Barred owl

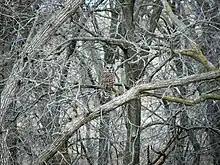
The barred owl usually makes its home in deciduous forests

The habitat used by barred owl is largely old deciduous, mixed forests and, occasionally, coniferous forests. Old growth forests are preferred due to more extensive potential nest sites, less lower-branch density to impede hunting (and perhaps superior structural complexity to aid hunting), greater security from mobbing and perhaps greater thermoregulation. They are often found in bottomland hardwood forests in the largest swath of the native breeding range, often (particularly from Virginia south and west) with deep, dark stands of oak, gum and cypress. Secondary habitat, often used during foraging forays in the south, are often oak savanna or cabbage-palm areas. Regardless of area, some variety of water is frequently present, including riparian areas or swampy ground. Closed canopy forests were preferred in a study from Oklahoma (62.8% of habitat used), followed by fallow agricultural fields (10.6%), wetlands (8.1%) and open terrain (6.2%). The latter three were visited during hunting forays, and wetlands and open terrain areas were not used outside of the breeding season. Along the Atlantic coast area from New England to New Jersey, barred owls are often found in mixed swamps areas with cedars, seldom wandering to adjacent wetlands or farmland. The species may be at home in wooded areas in mountainous regions. More upland wooded habitats, often in mixed woods containing hemlock, alder, poplar, pine and oak, are typical in the northern part of the range. A study in northern New Jersey found at least 15 species of both conifer and deciduous trees were routinely used for differing purposes. In Michigan, barred owl habitat usually consists largely of some combination of hemlock and maple trees, with mixed forest usage being use disproportionately to its prevalence in the environment. Large oak stands were preferred in Minnesota, a bit ahead of mixed forest and far ahead of white cedar swamps and other habitat types, which were either too dense, too open or had too few attractive nesting sites.